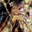
Label: lobster